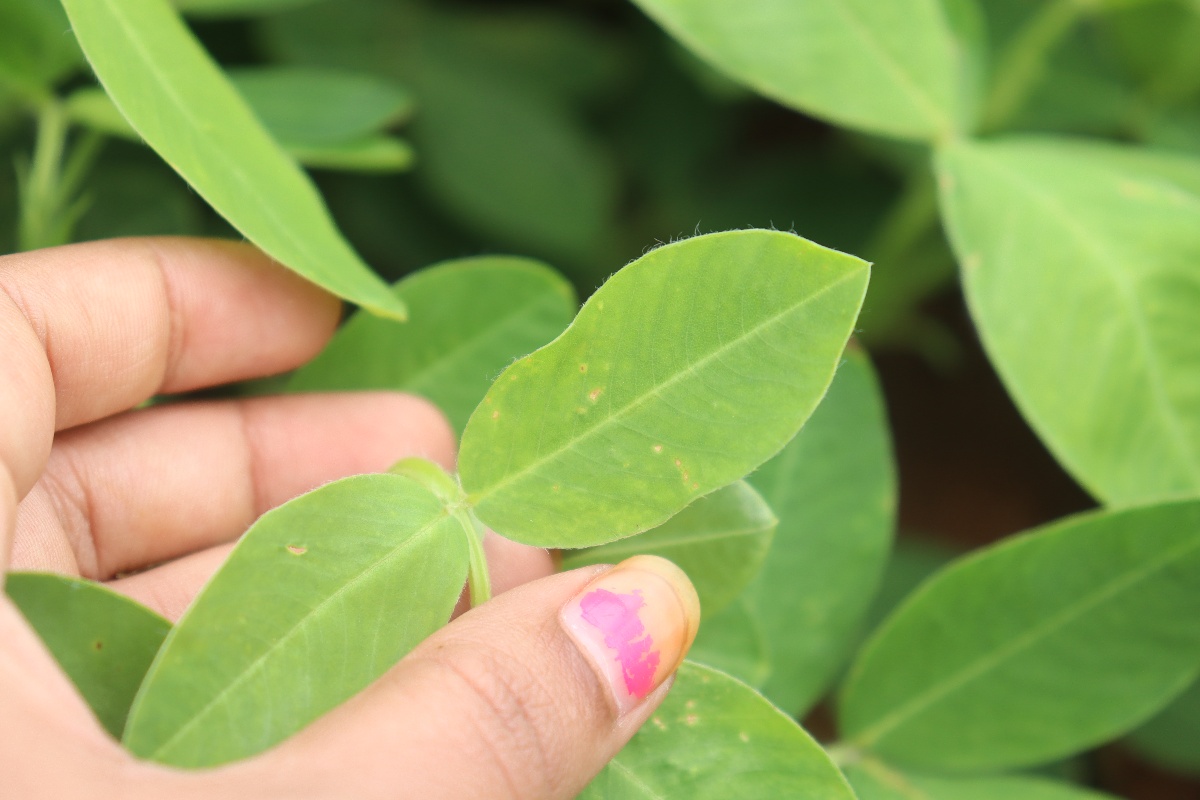
Label: early_leaf_spot